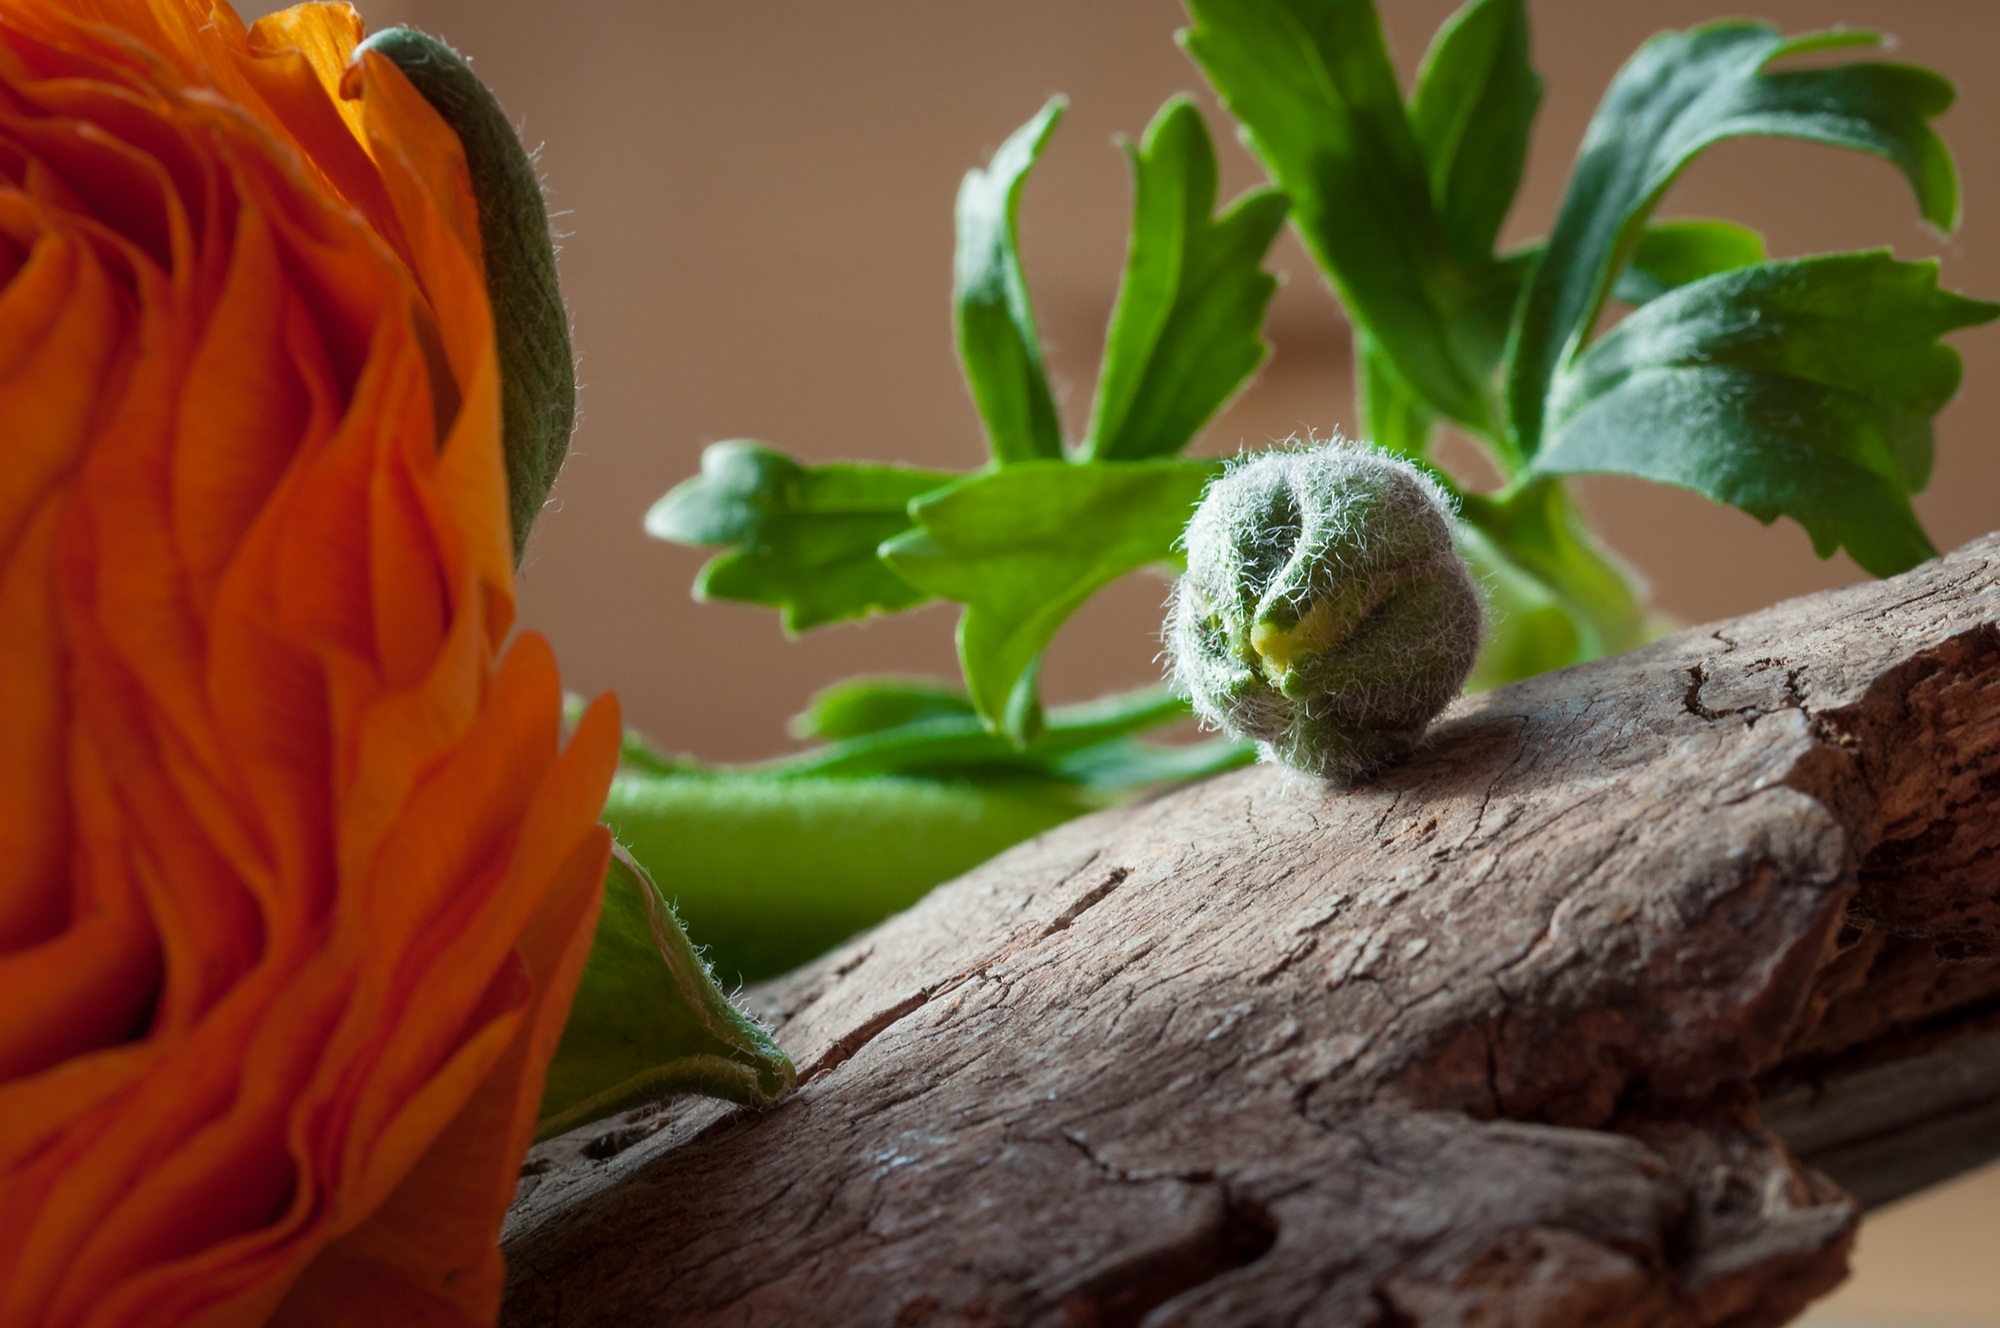
branch, plant, leaf, flower, food, green, produce, macro, botany, yellow, close, flora, close up, bud, ranunculus, macro photography, flowering plant, closed bud, plant stem, land plant